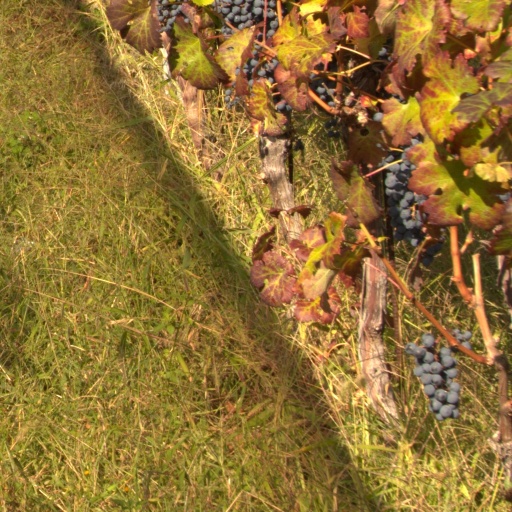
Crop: grape